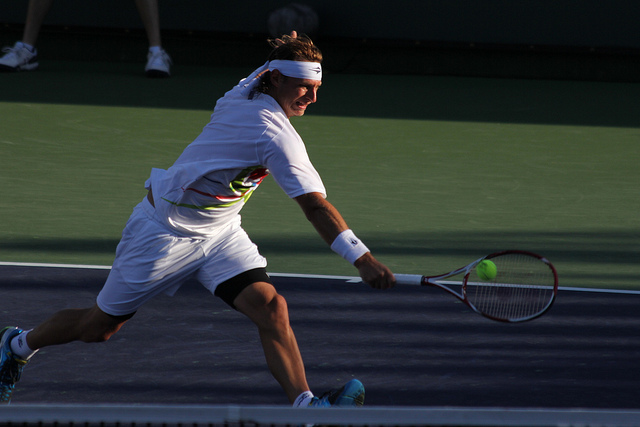
người đàn ông áo trắng đang chơi tennis trên sân